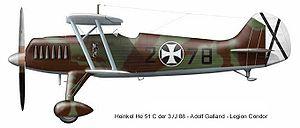
Frank Glasgow Tinker est un pilote de chasse américain, qui a combattu dans les rangs des Fuerzas Aéreas de la República Española en 1937, au début de la Guerre civile espagnole, et s'est particulièrement distingué.
La légion Condor est une force aérienne formée de volontaires à partir d'effectifs de l’Armée de l'air de l'Allemagne nazie, qui a combattu en Espagne aux côtés des nationalistes durant la guerre civile, entre juillet 1936 et avril 1939.
Le Heinkel He 51 est un avion de chasse de l'entre-deux-guerres et du début de la Seconde Guerre mondiale. Il a été conçu par la firme Heinkel à partir du prototype du chasseur Heinkel He 49.